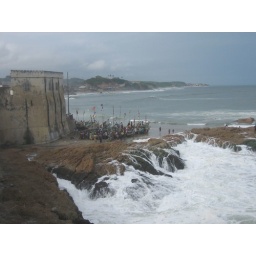
Water on the coast of a slave castle in Cape Coast, Ghana